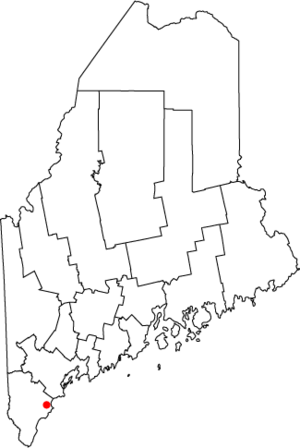
Biddeford est une ville dans le sud de l'État du Maine. Elle fait partie de l'aire métropolitaine de Portland.